Codex Gigas

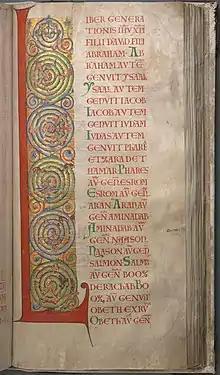
Opening of the Gospel of Matthew

The codex's bookbinding is wooden boards covered in leather, with ornate metal guards and fittings. At long, wide and thick, it is the largest known medieval manuscript. Weighing , "Codex Gigas" is composed of 310 leaves of vellum claimed to be made from the skins of 160 donkeys, or perhaps calfskin, covering in total. The manuscript includes illuminations in red, blue, yellow, green, and gold. Capital letters at the start of books of the bible and the chronicle are elaborately illuminated in several colours, sometimes taking up most of the page; 57 of these survive. The start of the Book of Genesis is missing. There are also 20 initials with blue letters and vine decorations in red. There are also two images representing Heaven and Earth during the Creation, as blue and green circles with respectively the sun, moon, and some stars, and a planet all of sea with no landmasses. Within books, major capitals are much enlarged, taking up the height of about five to six lines of text in red ink and placed in the margins. Less important divisions, such as the start of verses, are slightly enlarged within the text and highlighted with yellowish ink around the letter forms.